Religion in Norway

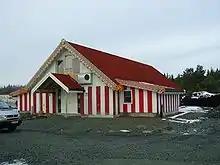
Sri Tiller Ganesha Temple in Trondheim

The Baháʼí Faith in Norway began with contact between traveling Scandinavians with early Persian believers of the Baháʼí Faith in the mid-to-late 19th century. Baháʼís first visited Scandinavia in the 1920s following 'Abdu'l-Bahá's, then head of the religion, request outlining Norway among the countries to which Baháʼís should pioneer and the first Baháʼí to settle in Norway was Johanna Schubartt. Following a period of more Baháʼí pioneers coming to the country, Baháʼí Local Spiritual Assemblies spread across Norway while the national community eventually formed a Baháʼí National Spiritual Assembly in 1962. In 2019 there were around 1100 Baháʼís in the country.